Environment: real
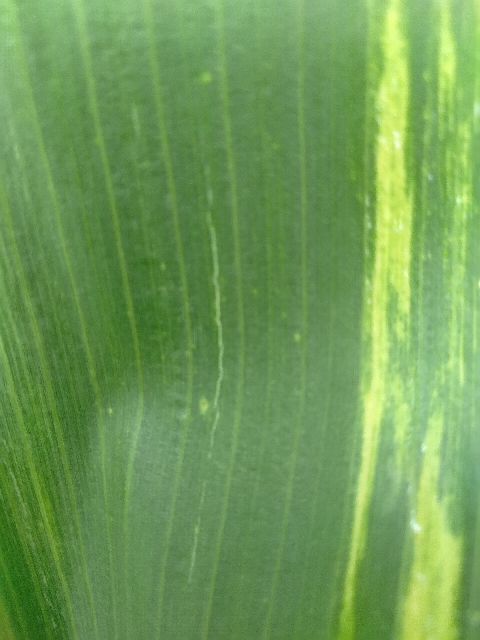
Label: lethal_necrosis